Ossuary

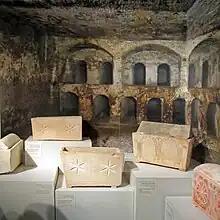
Ossuaries from the Talpiot Tomb, displayed at the Israel Museum

In Persia, the Zoroastrians used a deep well for this function from the earliest times (c. 3,000 years ago) and called it "astudan" (literally, "the place for the bones"). There are many rituals and regulations in the Zoroastrian faith concerning the "astudans".